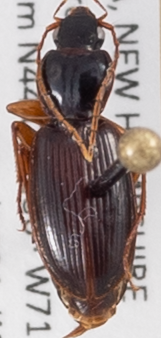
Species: Synuchus impunctatus
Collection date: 2021-07-28
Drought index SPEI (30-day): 1.184
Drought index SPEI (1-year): -1.034
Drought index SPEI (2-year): -0.62